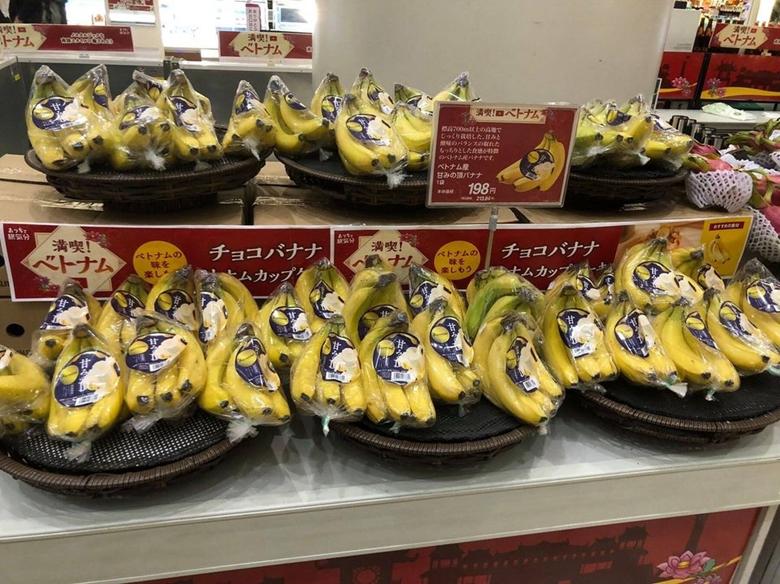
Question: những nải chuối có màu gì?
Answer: màu vàng